Infante Carlos, Duke of Calabria

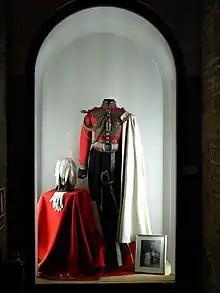
Carlos's uniform of the Real Maestranza de Caballería de Sevilla, worn by him as 'best man' to the royal wedding in 1962 of his cousin Juan Carlos of Spain.

Although both were Roman Catholic Bourbons by male-line descent, a disagreement now erupted between the couple's fathers about the dynastic claim of Carlos's father to the legacy of the deposed House of Bourbon-Two Sicilies dynasty, whose last undisputed head, Ferdinand, Duke of Calabria, died without a son in January 1960. Carlos's father, Infante Alfonso, had asserted himself as rightful heir because his late father, Carlo of Bourbon-Two Sicilies (1870–1949), had been Ferdinand's next oldest brother. Anne's father Henri, Count of Paris, however, upheld the claim of Ferdinand's next younger brother, Prince Ranieri, Duke of Castro (1883–1973) to the headship of the house, contending that Carlo had renounced his and his future descendants' Sicilian rights when he married the Spanish heiress presumptive, Mercedes of Asturias, in 1901, no doubt being mindful that his own claim to be head of the royal House of France depended upon the validity of the 1713 renunciation of a senior Bourbon prince, Philip V of Spain, in favor of the junior House of Orléans. The Count of Paris withheld his consent, thus plans for the couple's marriage were dropped.